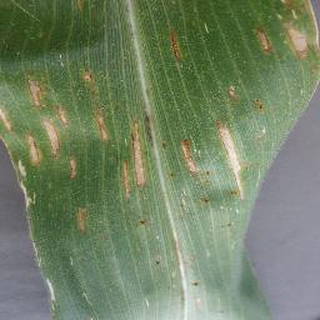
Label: corn_cercospora_leaf_spot